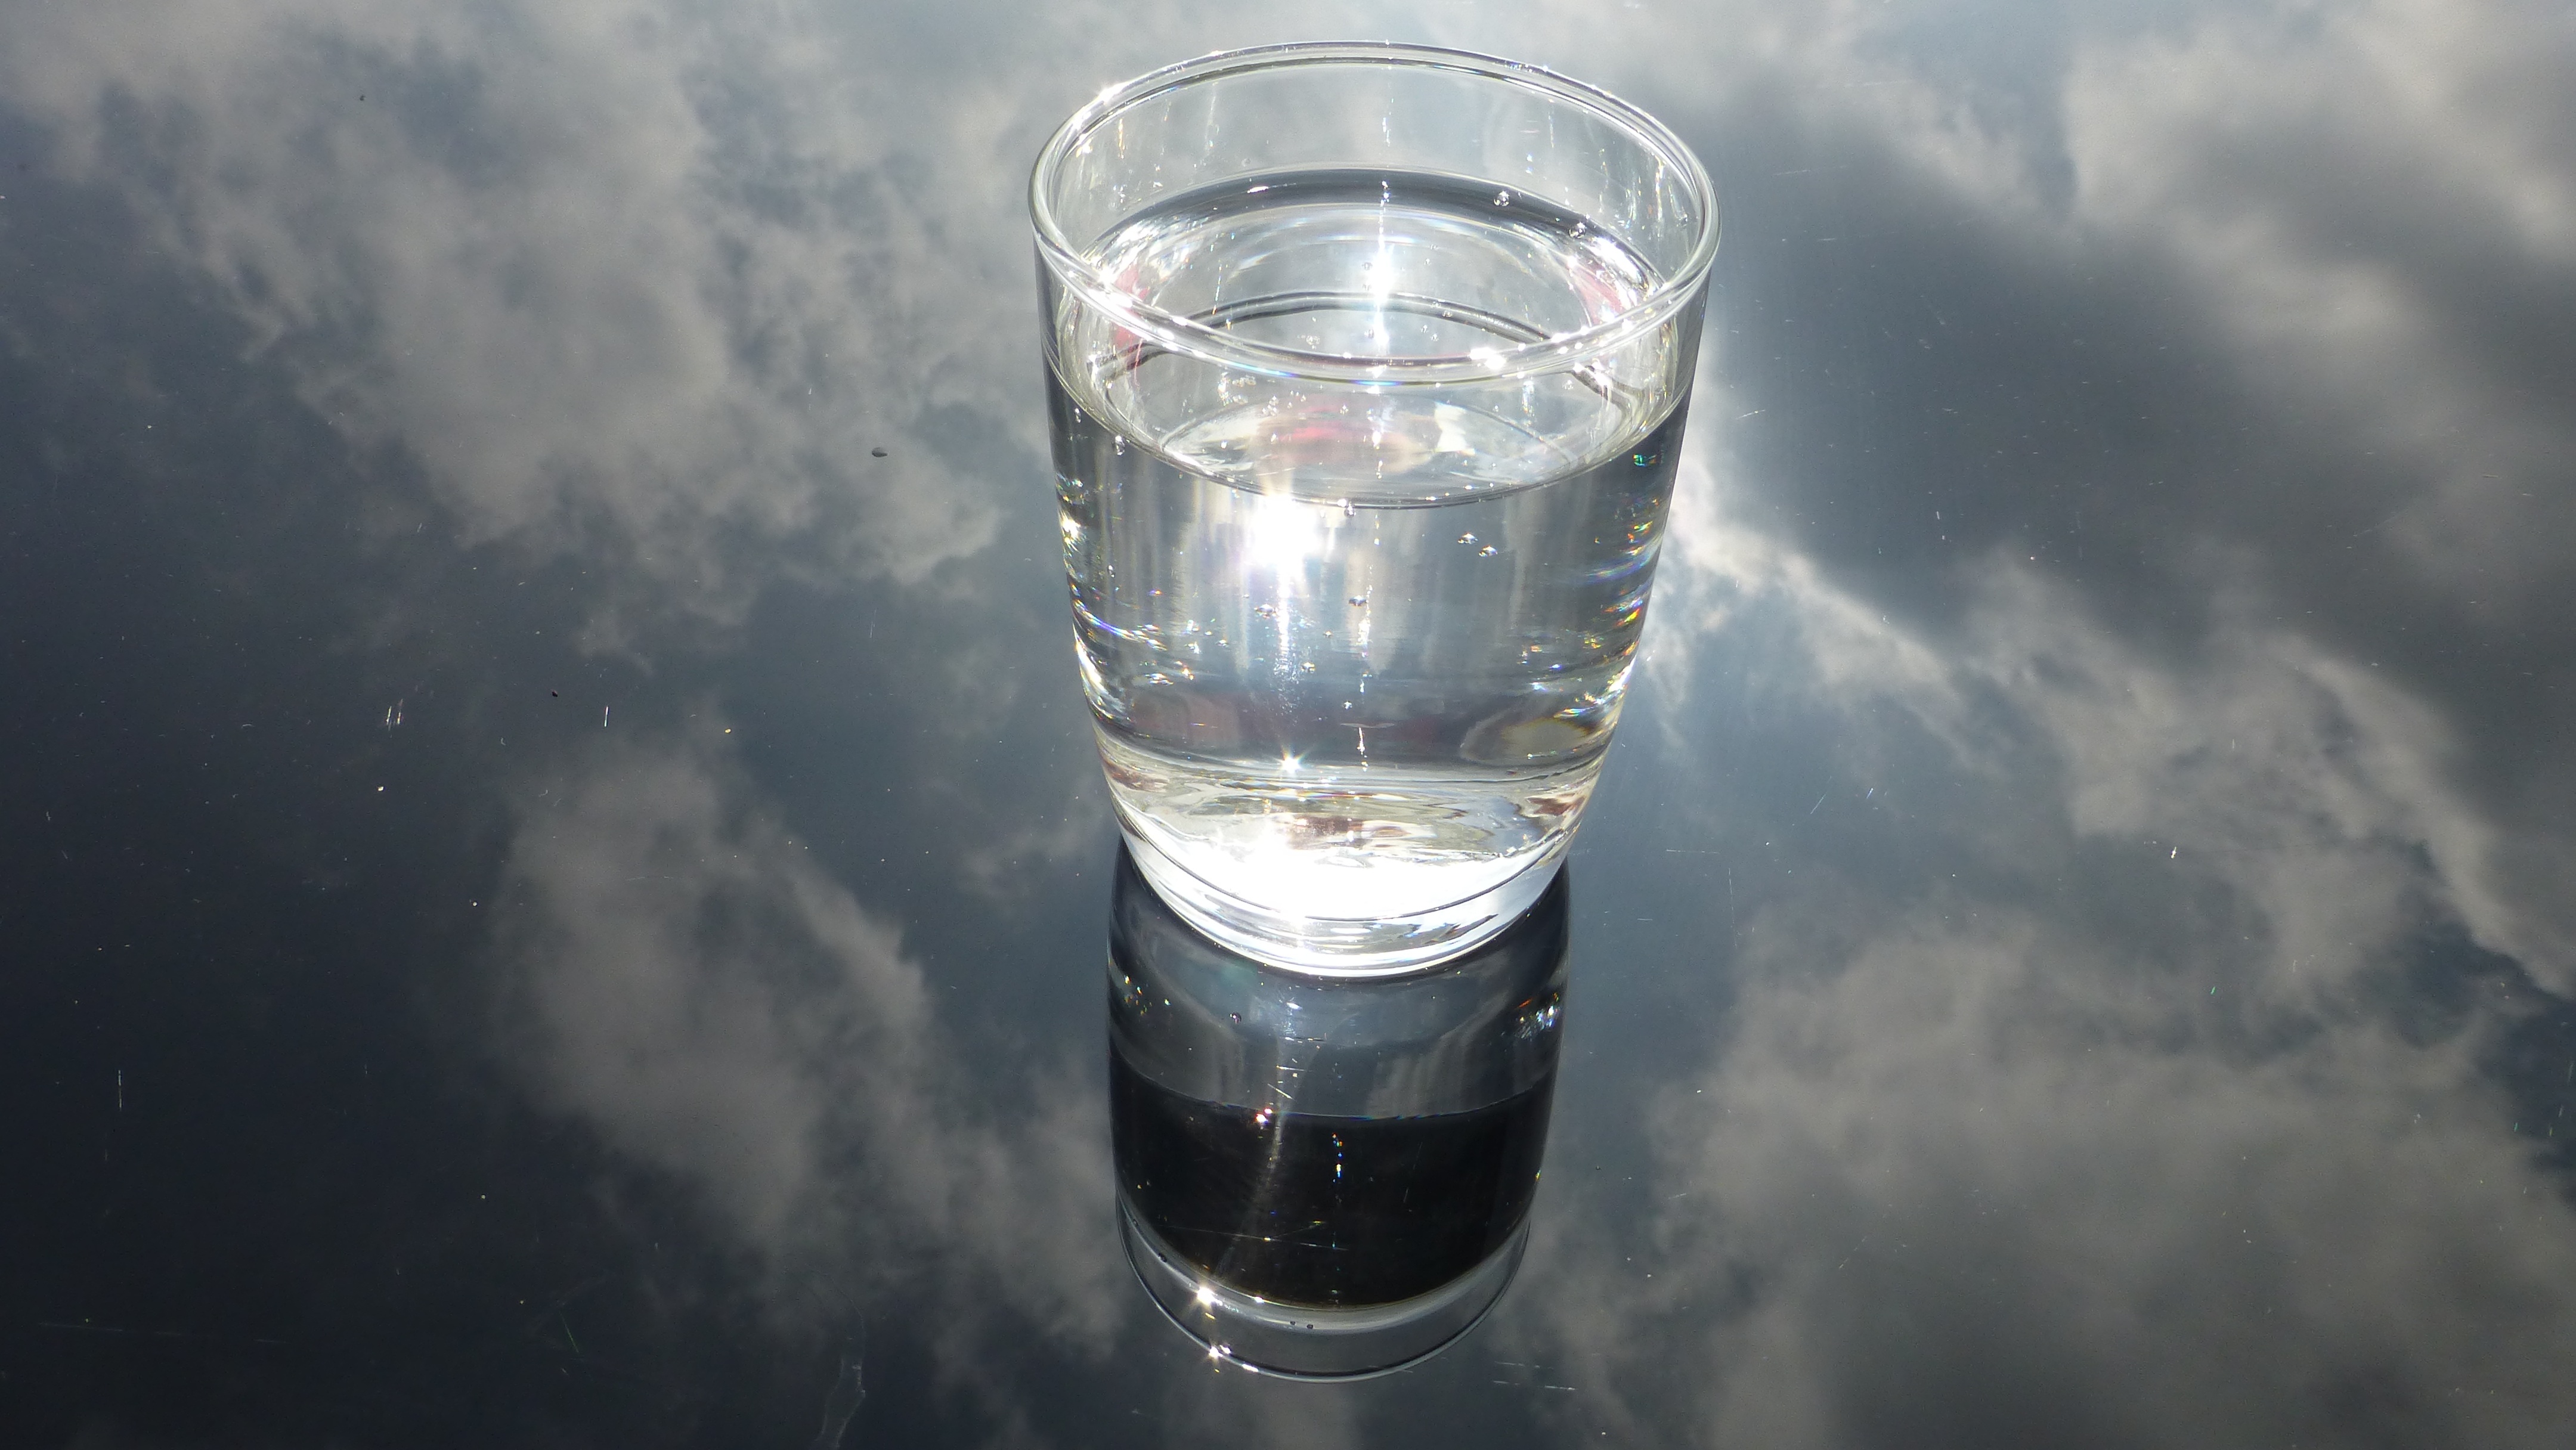
water, light, sky, wine, glass, live, reflection, drink, lighting, atmosphere of earth, incandescent light bulb, drinkware